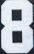
Number: 8